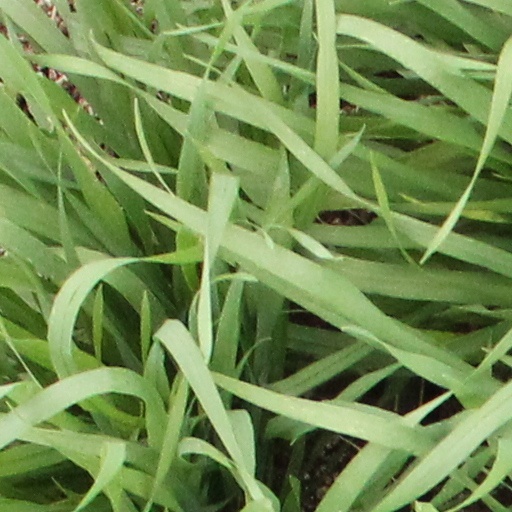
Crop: wheat